Folded Reed–Solomon code

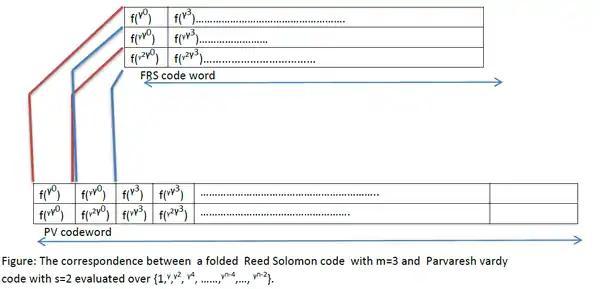
Relation between PV codes and FRS codes

Folded Reed–Solomon codes are basically the same as Reed Solomon codes, just viewed over a larger alphabet. To show how this might help, consider a folded Reed–Solomon code with formula_50. Decoding a Reed–Solomon code and folded Reed–Solomon code for the same fraction of errors formula_51 are tasks of almost the same computational intensity: one can unfold the received word of the folded Reed–Solomon code, treat it as a received word of the original Reed–Solomon code, and run the Reed–Solomon list decoding algorithm on it. Obviously, this list will contain all the folded Reed–Solomon codewords within distance formula_52 of the received word, along with some extras, which we can expurgate.